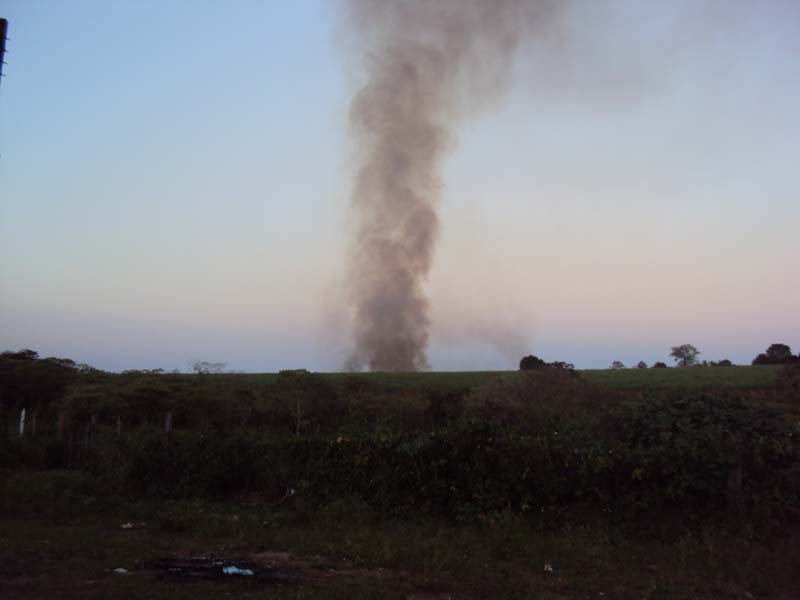
Fire: no
Smoke: yes